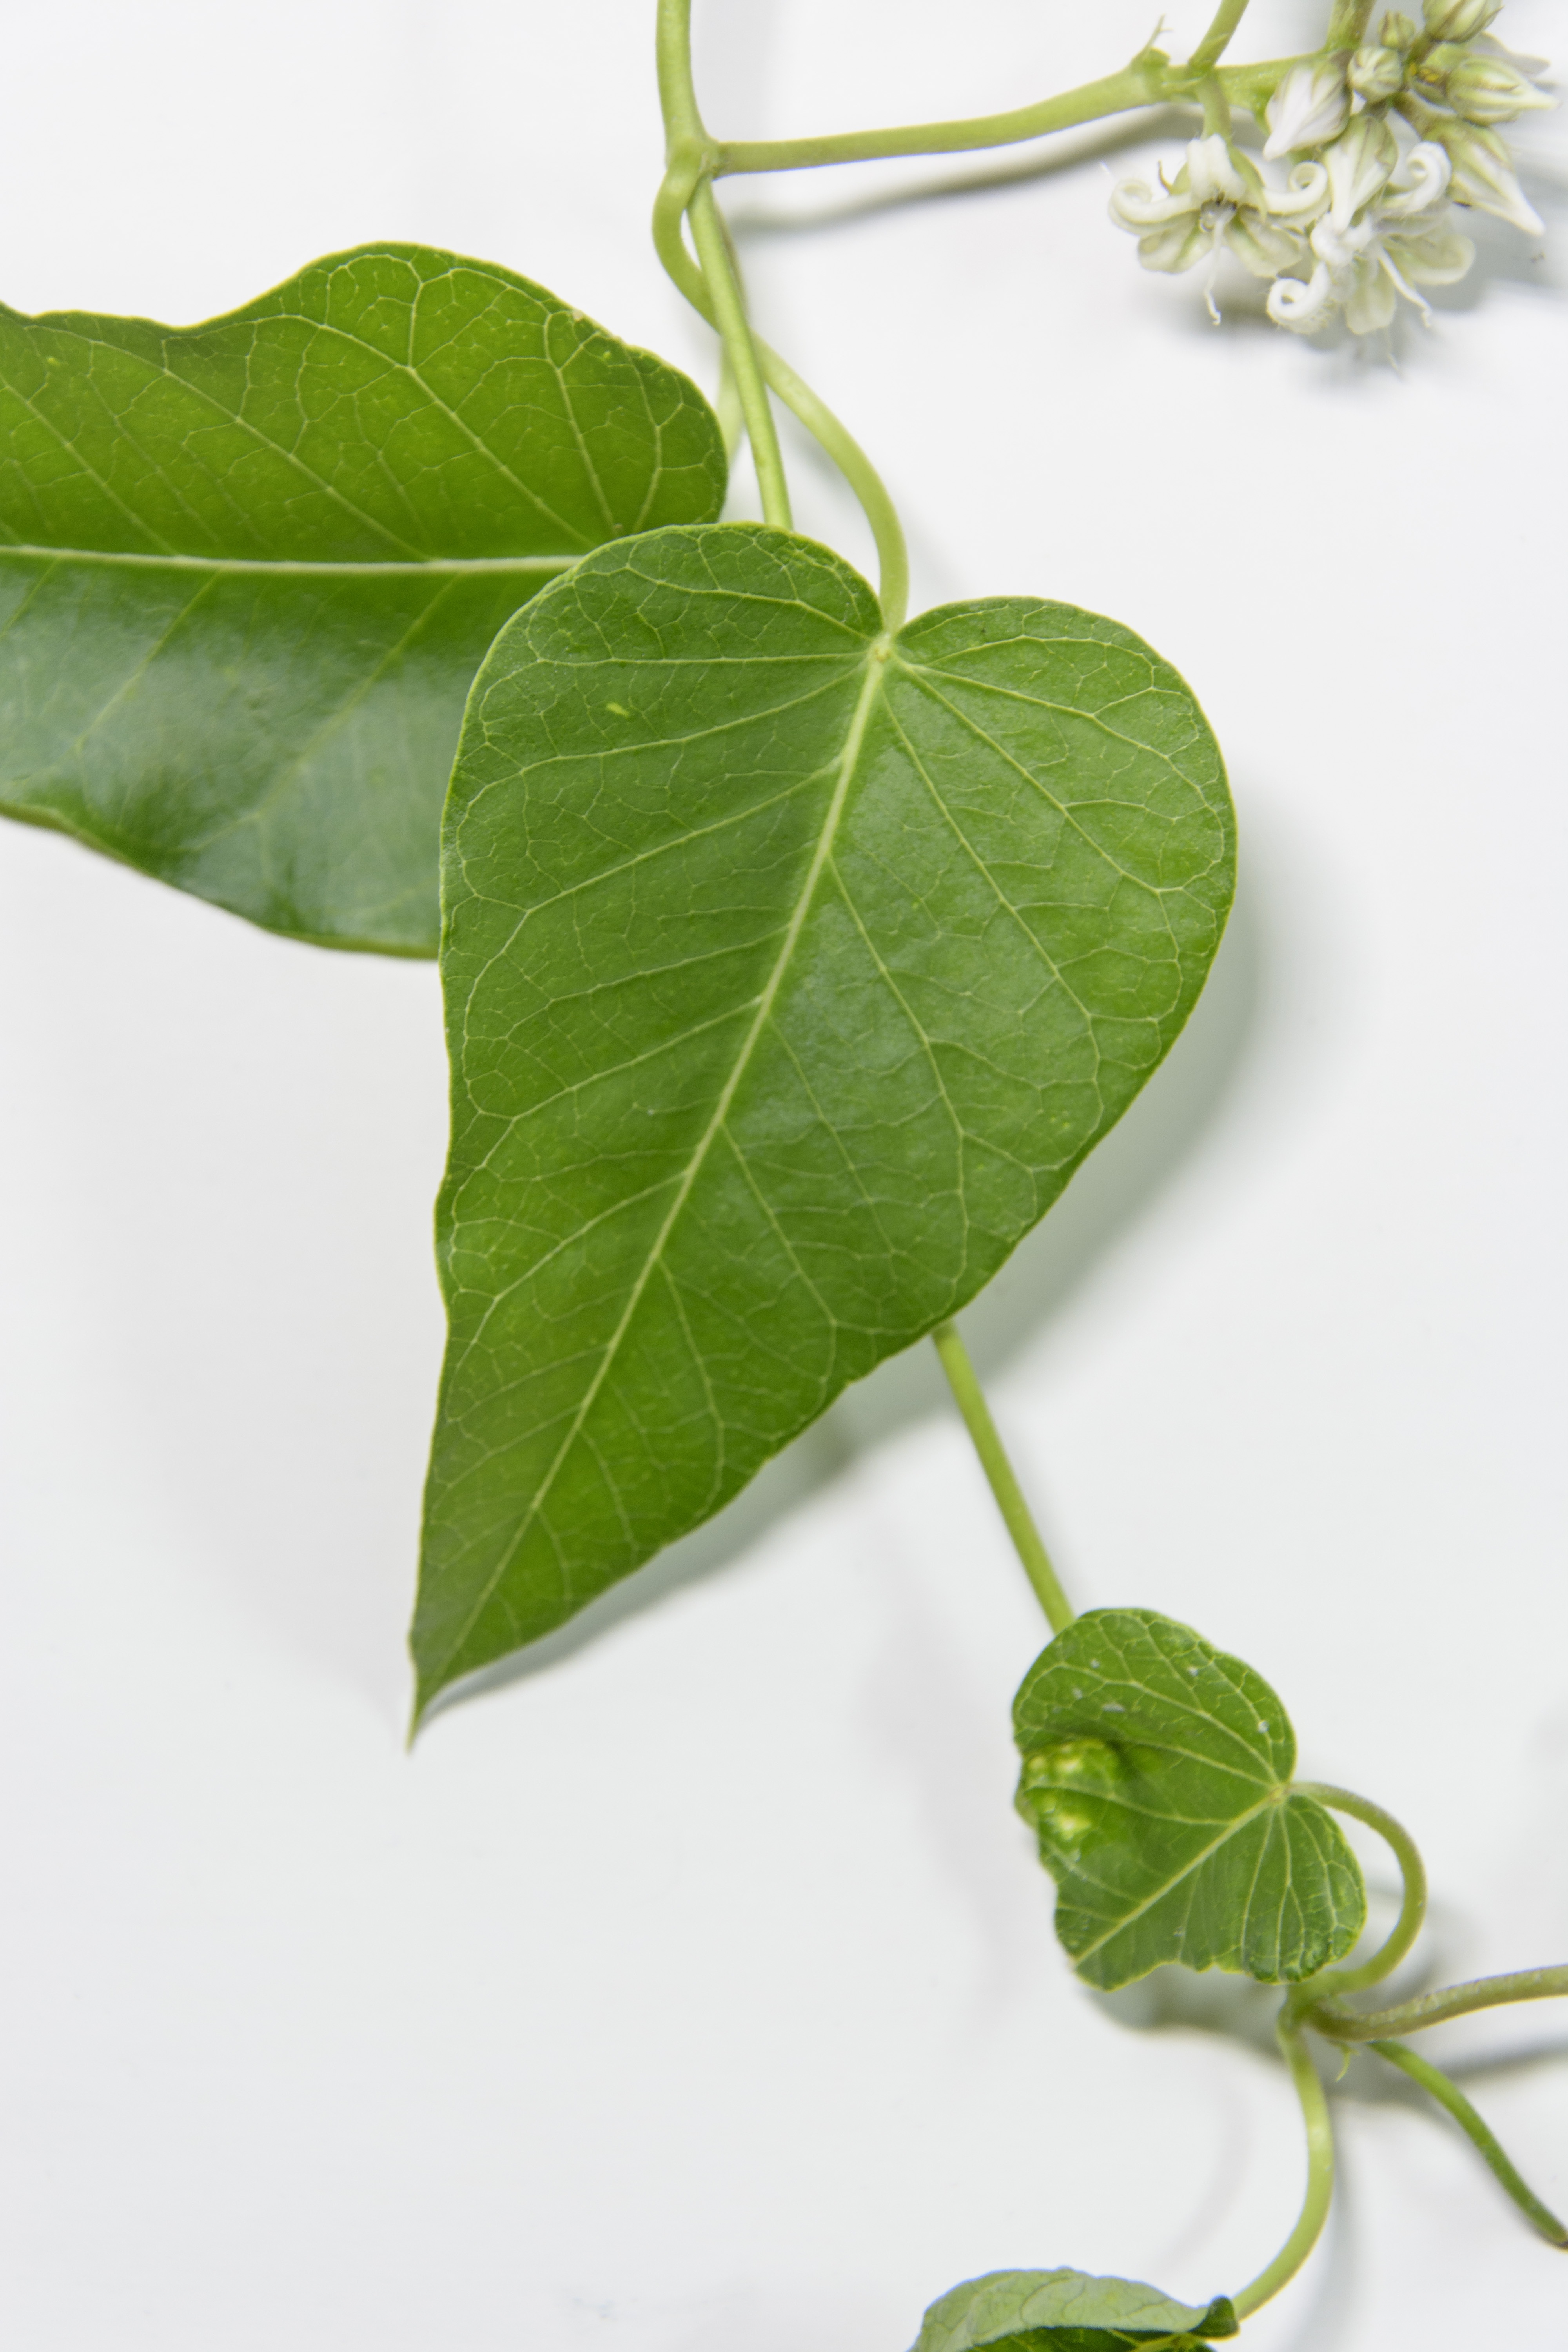
branch, plant, vine, leaf, flower, food, green, herb, produce, ivy, wild flowers, weeds, green leaf, flowering plant, foliage plants, land plant